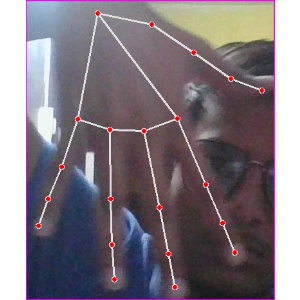
अक्षर: ढ